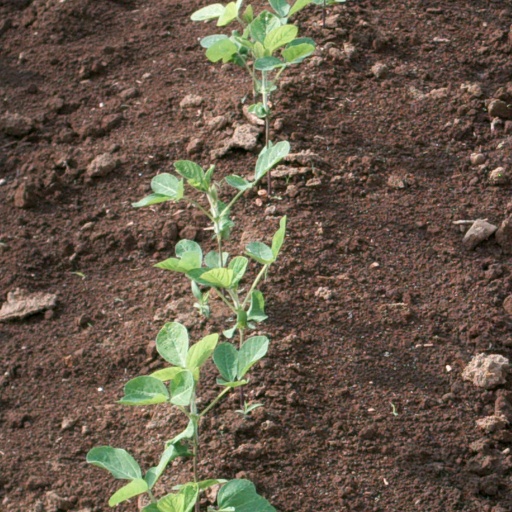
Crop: soybean